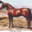
Label: horse